Introspection illusion

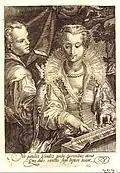
Research continues to find that humans evolved only limited abilities to introspect

Although some other experimental work followed from the Nisbett and Wilson paper, difficulties with testing the hypothesis of introspective access meant that research on the topic generally stagnated. A ten-year-anniversary review of the paper raised several objections, questioning the idea of "process" they had used and arguing that unambiguous tests of introspective access are hard to achieve. Updating the theory in 2002, Wilson admitted that the 1977 claims had been too far-reaching. He instead relied on the theory that the "adaptive unconscious" does much of the moment-to-moment work of perception and behaviour. When people are asked to report on their mental processes, they cannot access this unconscious activity. However, rather than acknowledge their lack of insight, they confabulate a plausible explanation, and "seem" to be "unaware of their unawareness".